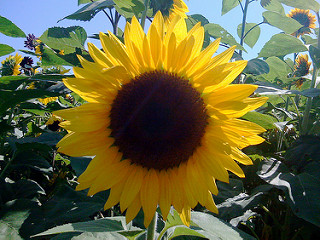
Flower: sunflower